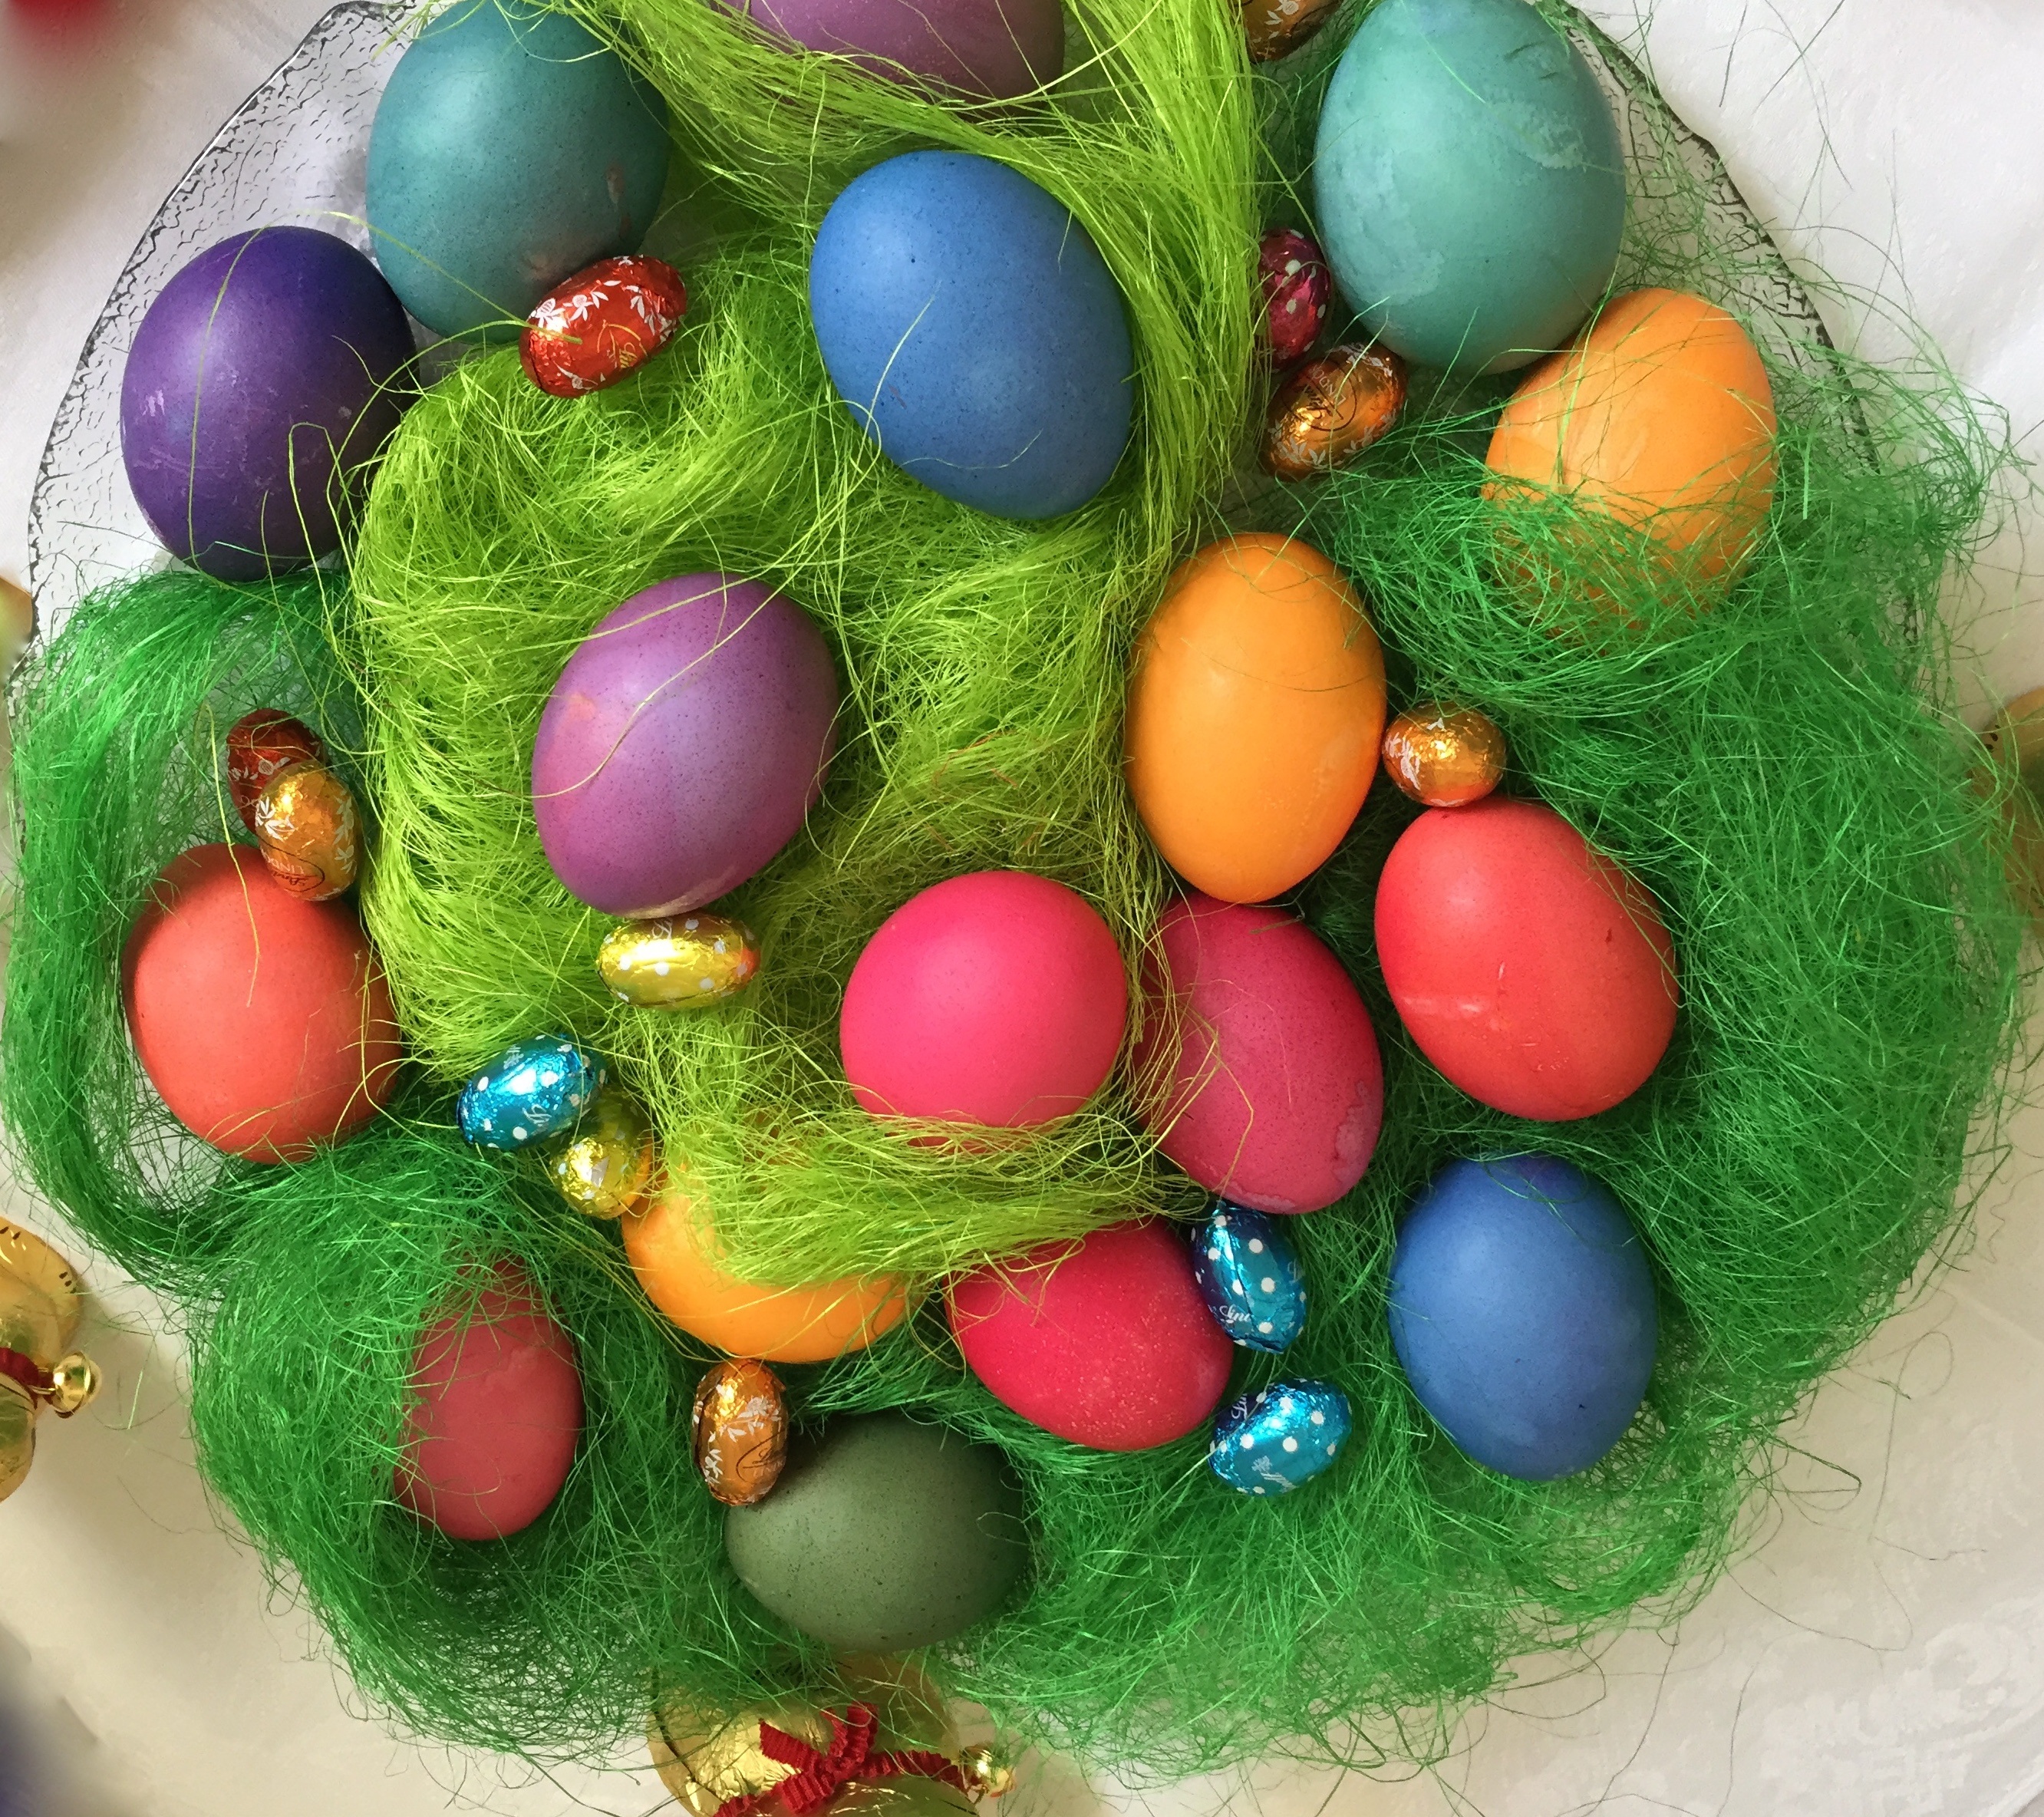
food, green, color, colorful, basket, egg, christmas decoration, easter, sweetness, easter egg, easter nest, osterkorb